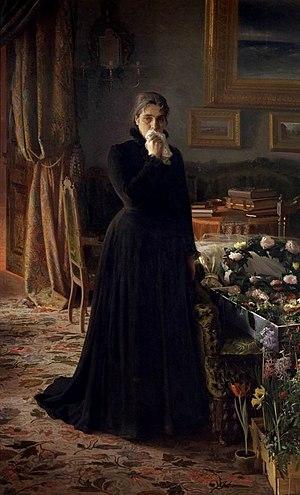
Le deuil est une réaction et un sentiment de tristesse éprouvée à la suite de la mort d'un proche. Souvent associé à la souffrance, le deuil est aussi considéré comme un processus nécessaire de délivrance, nommé résilience. Lorsqu'un événement provoque une crise dans la vie d'un individu, un changement radical est opéré dans la situation établie jusqu'alors. Le deuil possède aussi le sens de « perte définitive » d'un objet auquel un individu peut tenir.